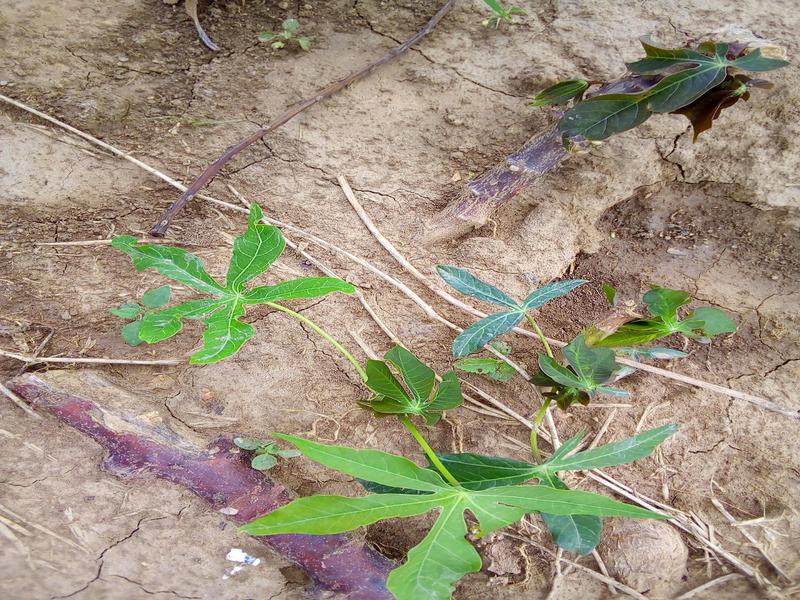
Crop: cassava
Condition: healthy